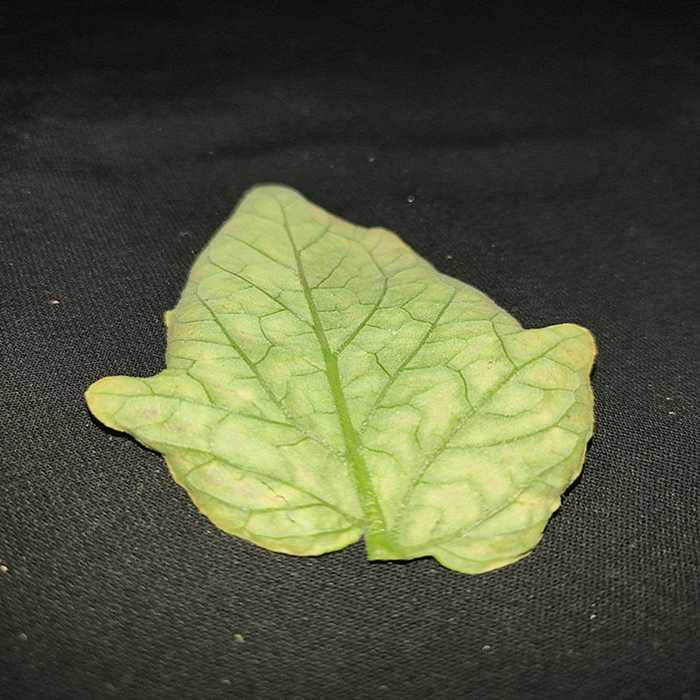
Plant: Tomato
Label: Tomato spotted wilt